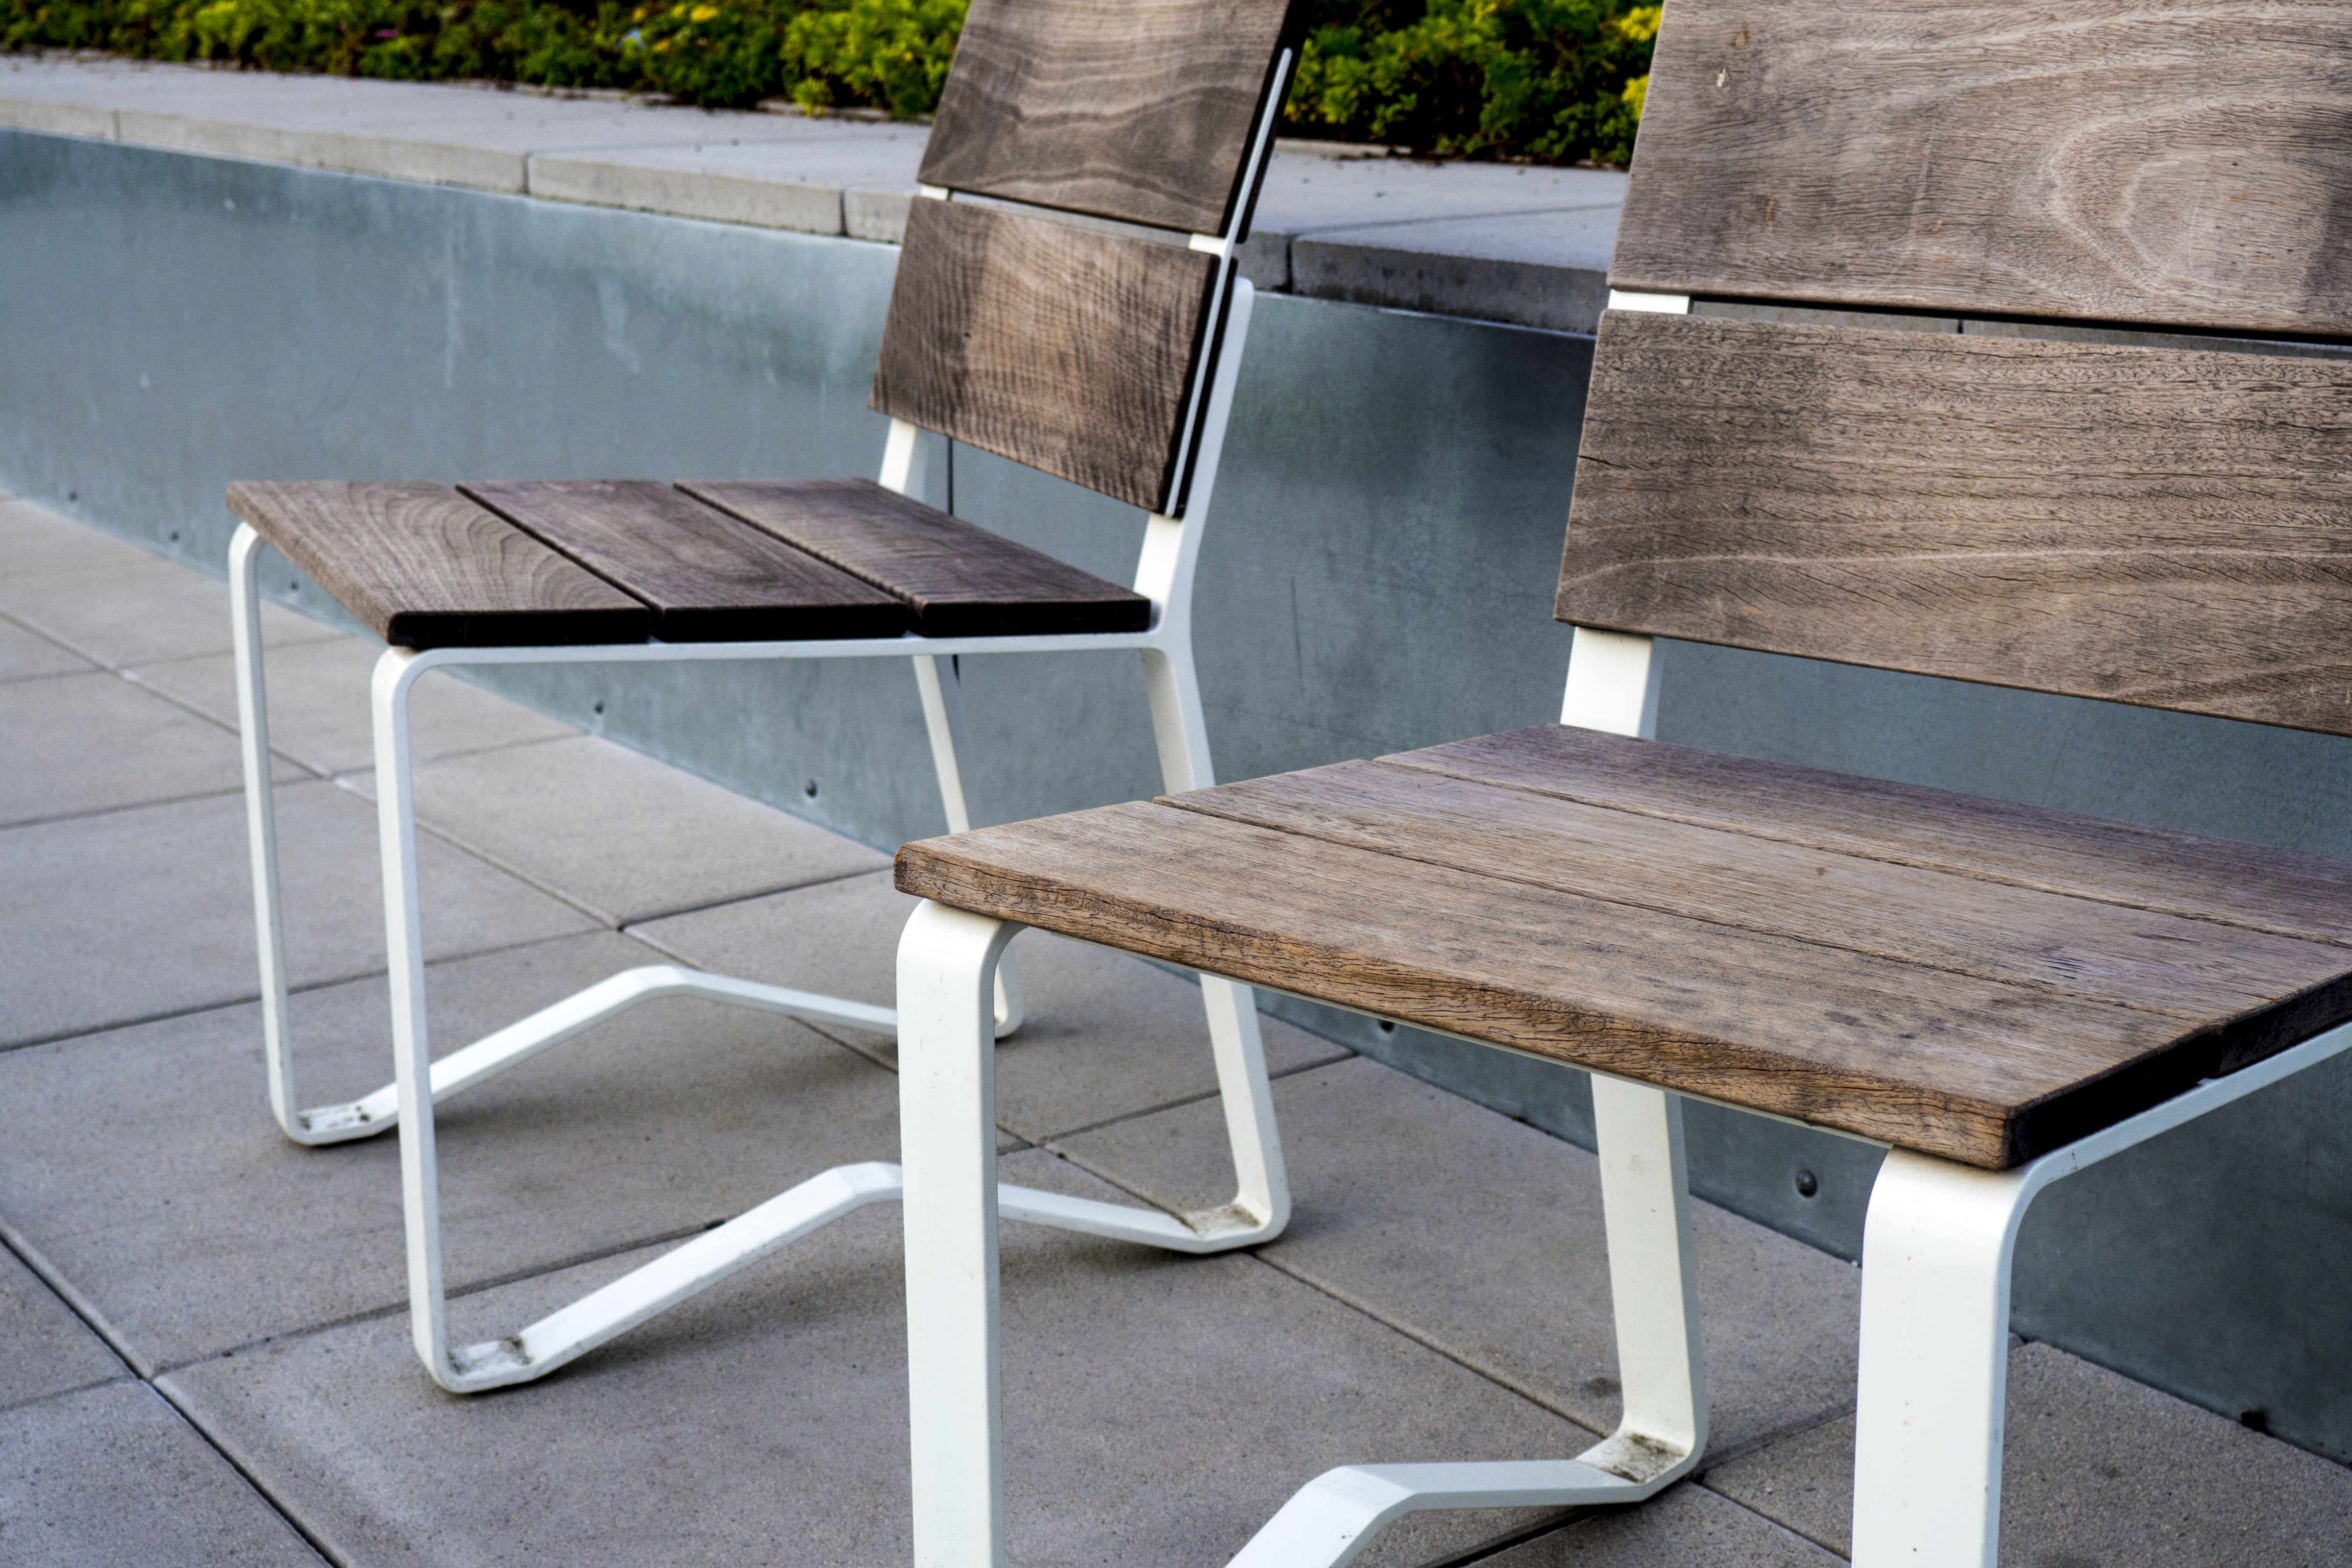
table, wood, bench, chair, seat, furniture, chairs, wooden